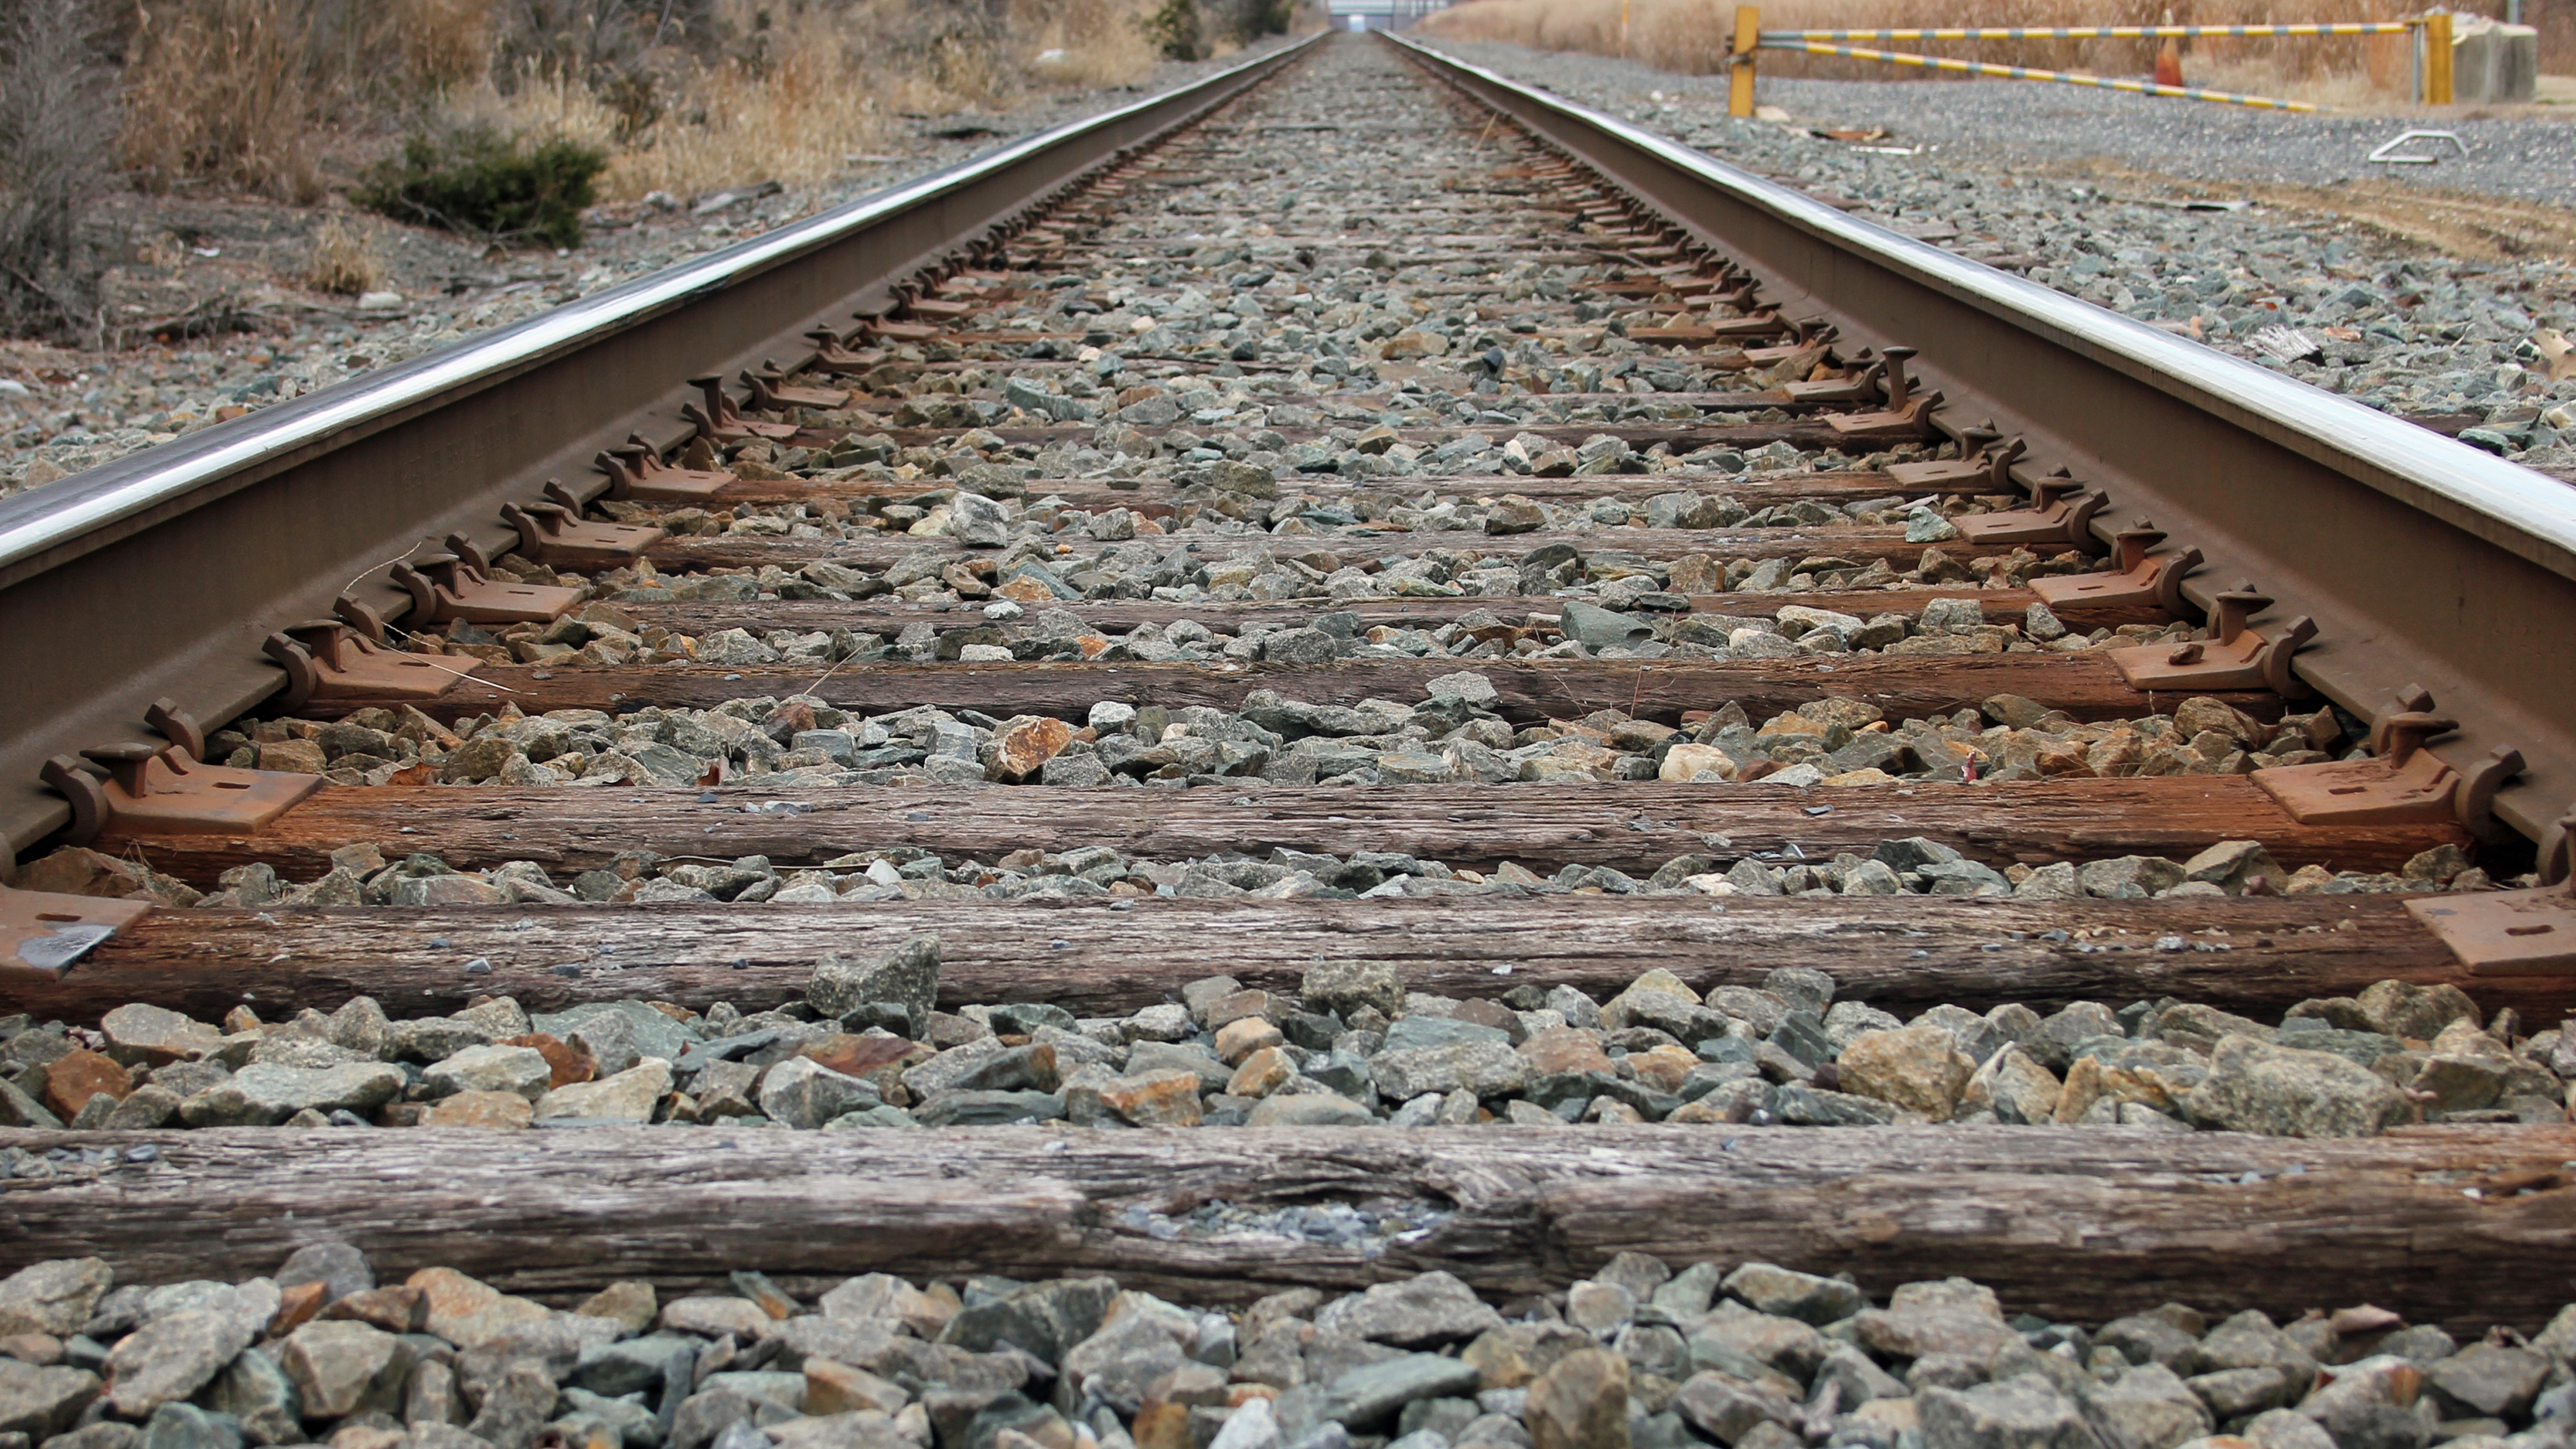
track, railway, train, transport, vehicle, rails, trains, rail transport, railroad tracks